Étienne Marie Antoine Champion de Nansouty

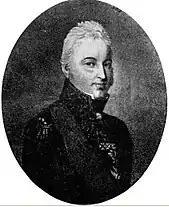
General Nansouty portrayed as Colonel-General of Dragoons, a position he held between January 1813 and until the Bourbon Restoration

Always in the thick of the action during this campaign, on 24 February, Nansouty was present near the city of Troyes. Negotiations for an armistice were ongoing in a village nearby and, despite formal orders to continue the fighting, the two armies had ceased the combat. Nansouty then took his men and attacked enemy troops, charging into the streets of the village where the negotiations were taking place. The French envoy to the armistice talks, Monsieur de Flahaut saw this development and found Nansouty, bitterly protesting against the latter's action. Nansouty responded that the Emperor was doubtlessly aware that negotiations were indeed taking place there, but that he had orders to capture the position without further delay. On 27 February, the Emperor again moved against Blücher's Prussians, leaving a part of his forces near Troyes to observe the movement of Prince of Schwarzenberg's Austrian army. Nansouty, with the Guard cavalry, accompanied the Emperor, ensuring his protection and clearing his way after a bloody cavalry skirmish at Château-Thierry on 3 March. Another cavalry skirmish occurred on 5 March, with Nansouty repulsing a numerous enemy cavalry, 3,000–4,000 troopers, and capturing the bridge of Berry-au-Bac, over the Aisne, despite the enemy cannonade. Once across the Aisne with a few Polish lancer platoons, Nansouty launched a heroic pursuit, capturing enemy cannons and munitions, and taking a significant number of prisoners, among whom was the teenage Russian Prince Gagarin.